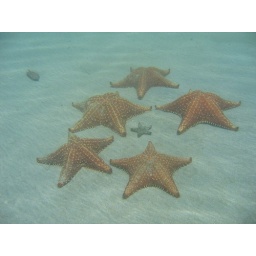
There are hundreds of starfish at this beach. These are under water and they kept walking away